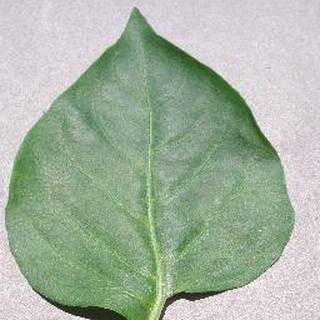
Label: healthy_bell_pepper